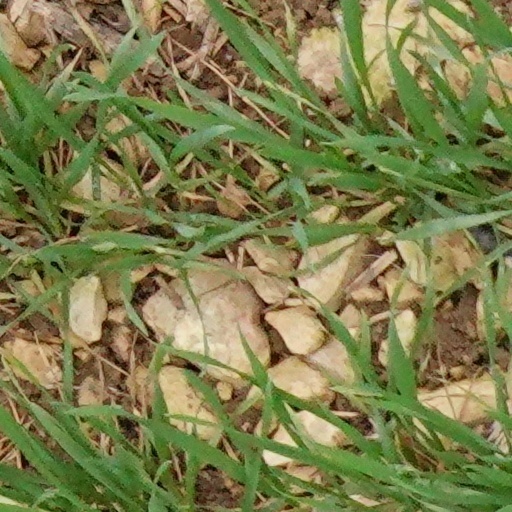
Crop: wheat